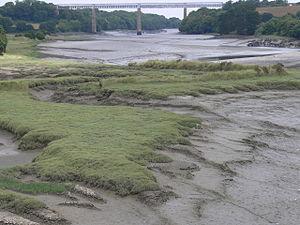
Vasières du fleuve côtier dit la rivière de Penzé (2010/07/24), en amont de l'Estuaire de la Penzé dans la Baie de Morlaix (classé ZNIEFF, riche en oiseaux dont parfois Alca torda = Petit pingouin ou Pingouin torda), non loin des vasières de Locquénolé (ornithologiquement importantes) et de la rivière de Morlaix qui forment l'autre grande infrastructure naturelle de la Trame bleue dans ce secteur où l'on peut encore observer une soixantaine d'oiseaux plus ou moins inféodés aux zones humides ou aux littoraux. Pour la gestion des eaux, le bassin de ce fleuve est relève du ""SAGE Léon Trégor""."
La liste de ponts du Finistère recense les grands ponts en service du département, ceux présentant un intérêt historique ou architectural et ceux qui ont été détruits ou désaffectés.
Le viaduc de la Penzé est un viaduc ferroviaire qui permet à la traversée de la Penzé par la ligne de Morlaix à Roscoff. À son ouverture, ce pont constituait le passage le plus en aval sur le ria.